SMS Dresden (1907)

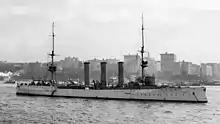
A large ship at anchor in harbor

Although had not completed the required testing, her trials were declared over on 7 September, as she had been ordered to visit the United States. The purpose of the voyage was to represent Germany at the Hudson–Fulton Celebration in New York; was joined by the protected cruisers and and the light cruiser . left Wilhelmshaven on 11 September and stopped in Newport, where she met the rest of the ships of the squadron. The ships arrived in New York on 24 September, remained there until 9 October, and arrived back in Germany on 22 October.